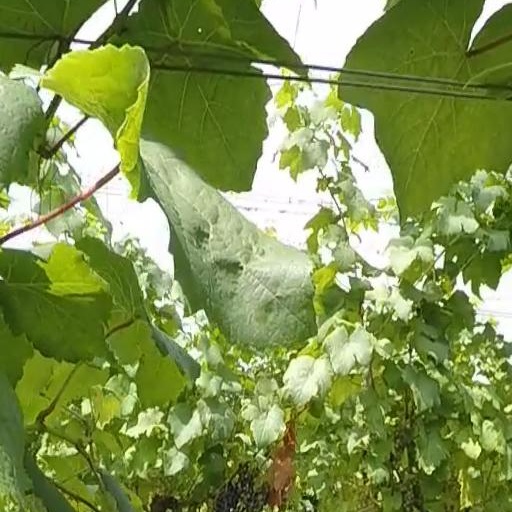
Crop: grape